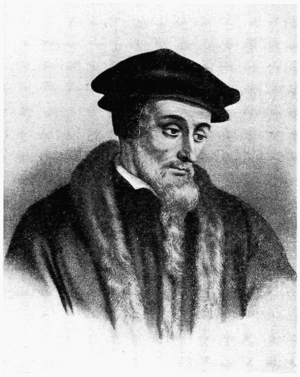
Jean Calvin